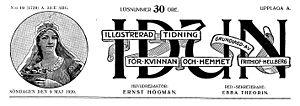
Idunn est la déesse Asyne de l’éternelle jeunesse dans la mythologie nordique. Épouse de Bragi, le dieu de la poésie, elle détient dans un coffre des pommes merveilleuses procurant une éternelle jeunesse. Elle est représentée par nombre d'artistes de la fin du XIXᵉ siècle et du début du XXᵉ siècle et a inspiré Richard Wagner pour la Freia de l'Anneau du Nibelung.
Idun était un magazine suédois fondé par Frithiof Hellberg qui parut de 1887 à 1963. Il tirait son nom de Idunn, déesse Asyne de l’éternelle jeunesse dans la mythologie nordique.